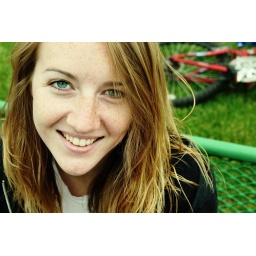
my friend is so naturally pretty &amp;lt;3 so totally summer with the colors and the bike in the back ground